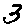
Label: 3